Samuel Curran

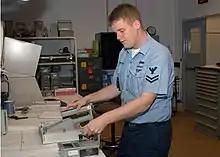
Alpha scintillation probe based on Curran's principle under calibration.

After the war Curran worked at the University of Glasgow and at the Atomic Weapons Research Establishment at Aldermaston and invented the proportional counter in 1948.